Mabel Batten

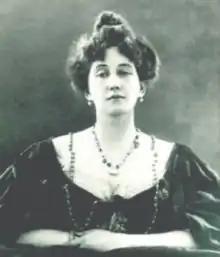
Mabel Batten as a young woman

Mabel Veronica Hatch Batten ("née" Hatch; 1856–1916) was a British singer of lieder.